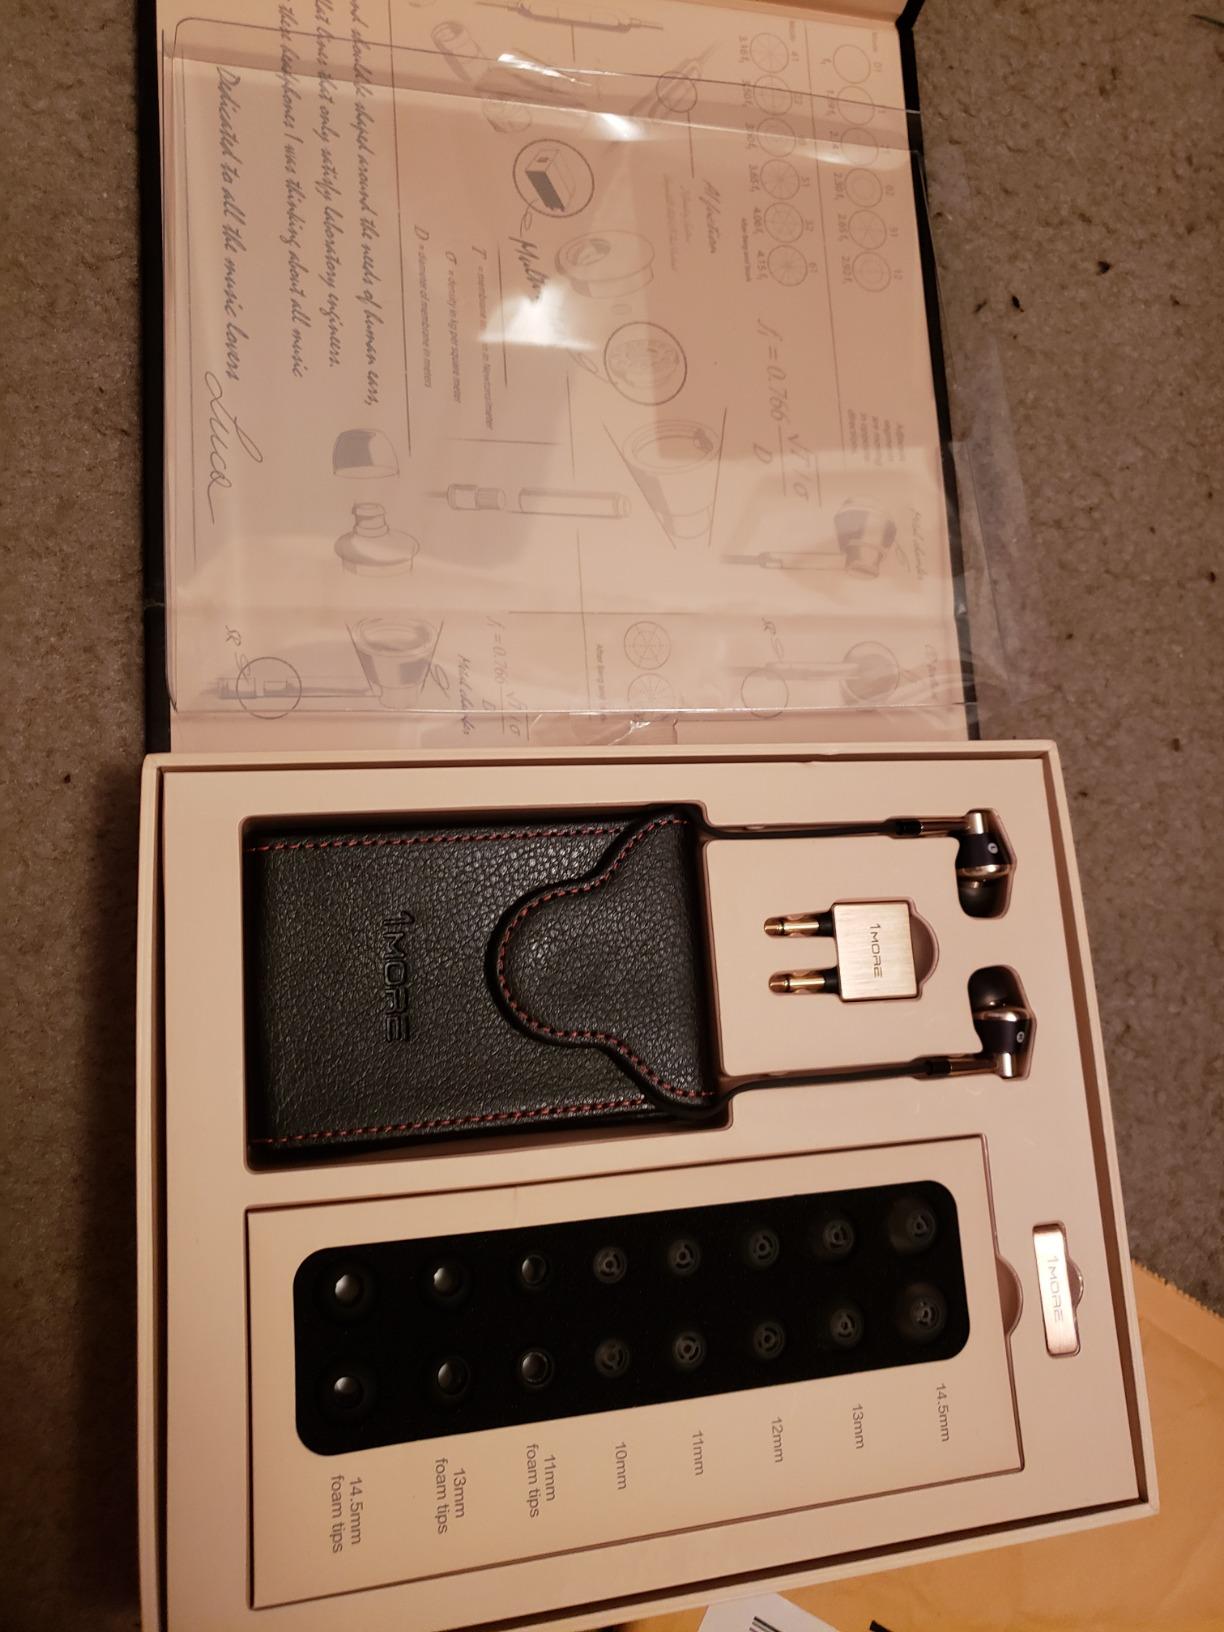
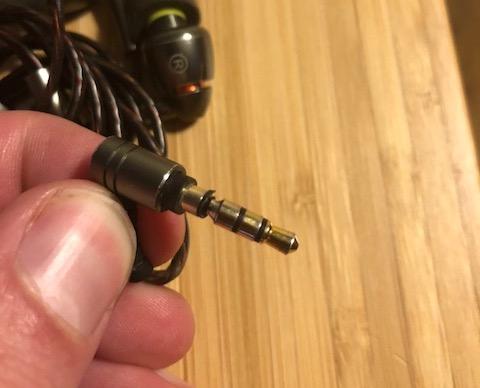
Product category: headphones
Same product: no